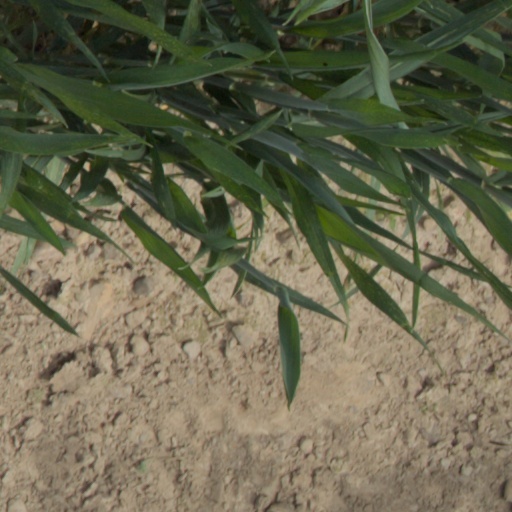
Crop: wheat